2009 Commonwealth Bank Tournament of Champions

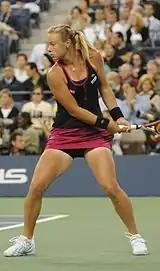
Vera Dushevina victorious over Medina Garrigues

The first match was between two doubles players Samantha Stosur and María José Martínez Sánchez who was competing for a semifinal berth. Martínez Sánchez had quite a battle as she struggled to beat Samantha Stosur 7–6, (7–4), 7–5 to win Group B. The first set went with serve, although Stosur had to save two break points at 2–2 and another at 3–3. In the second set, Stosur broke for 1–0 but dropped her own serve in the next game. Martínez Sánchez then broke again to lead 4–2, held for 5–2, and then held two match points. But Stosur wasn’t going down without a fight. She hit a couple of forehand winners to escape that crisis, and then pulled the set back to 5–5 to leave her opponent worried about going to a third set. That didn’t happen though, as Martínez Sánchez broke again for the match with a smash. Stosur served a 208 km/h, which is the fastest serve on the women's game, but is still to be reviewed. The second set also saw Stosur serve 5 double faults in 2nd set, which was costly for the Australian.